Brisbane Road

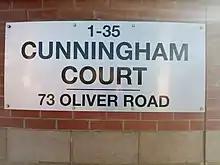
The plaquette of the Cunningham Court

The eventual bids from both West Ham United and Tottenham Hotspur to move into the stadium, with capacity nearer 60,000, effectively ended Orient's interest. Brisbane Road is in very close proximity to both the Olympic Park and also Hackney Marshes. On 6 May 2012, Brisbane Road hosted a Super League rugby league game between London Broncos and Bradford Bulls due to works on the Broncos' home stadium Twickenham Stoop, with Bradford winning 29–22.